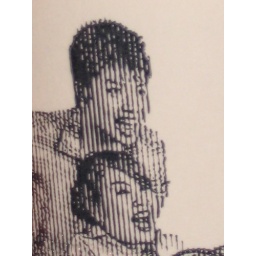
White Balance used on a McDonald's drink cup by using the auto feature selection.